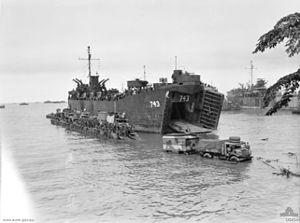
Tarakan est une ville d'Indonésie dans la province de Kalimantan du Nord, située sur l'île de Tarakan, près de la côte orientale de Bornéo.